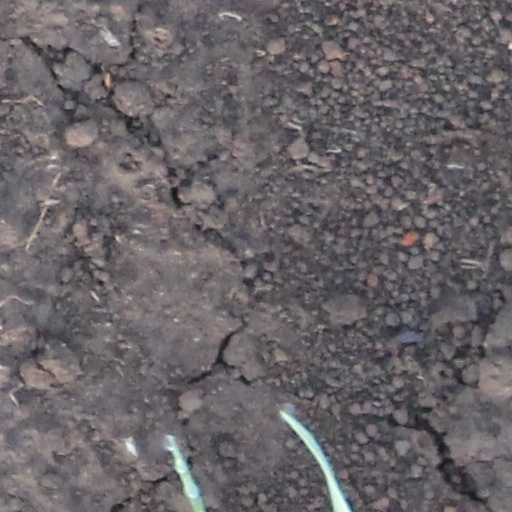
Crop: wheat